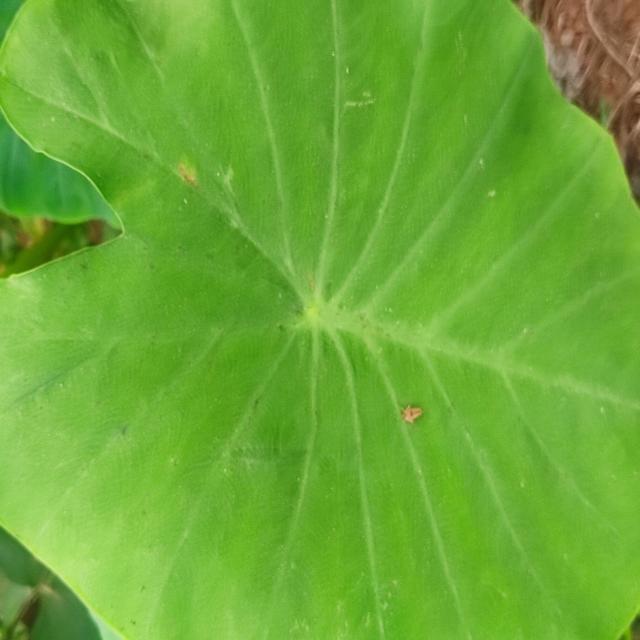
Label: Early_Blight